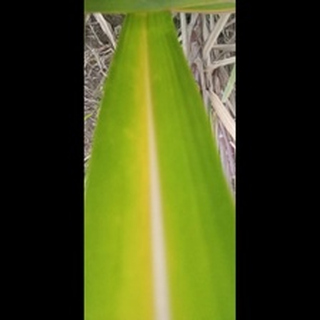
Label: sugarcane_yellow_leaf_disease